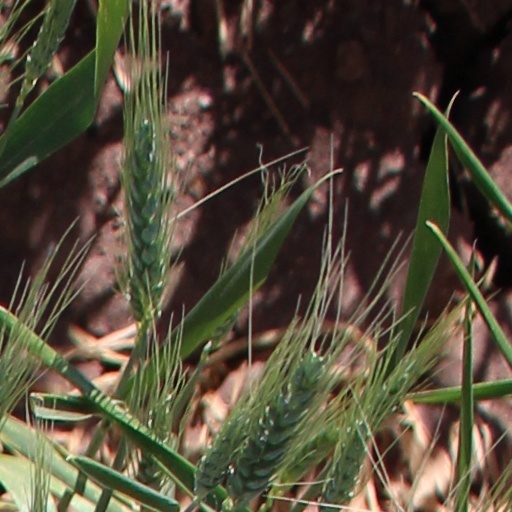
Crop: wheat